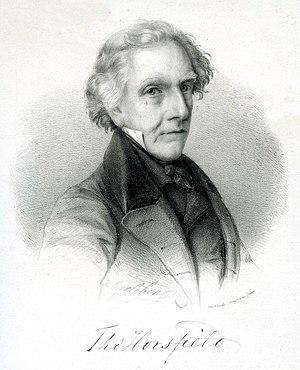
Thomas Horsfield est un médecin et un naturaliste américain, né le 12 mai 1773 à Philadelphie et mort le 24 juillet 1859 à Londres.